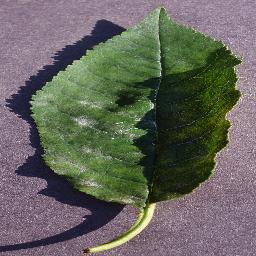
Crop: cherry
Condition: (including_sour)_powdery_mildew